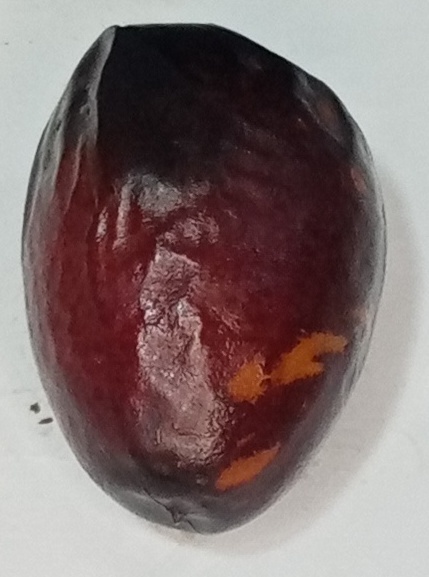
Variety: kupro
Size: large
Grade: grade-3